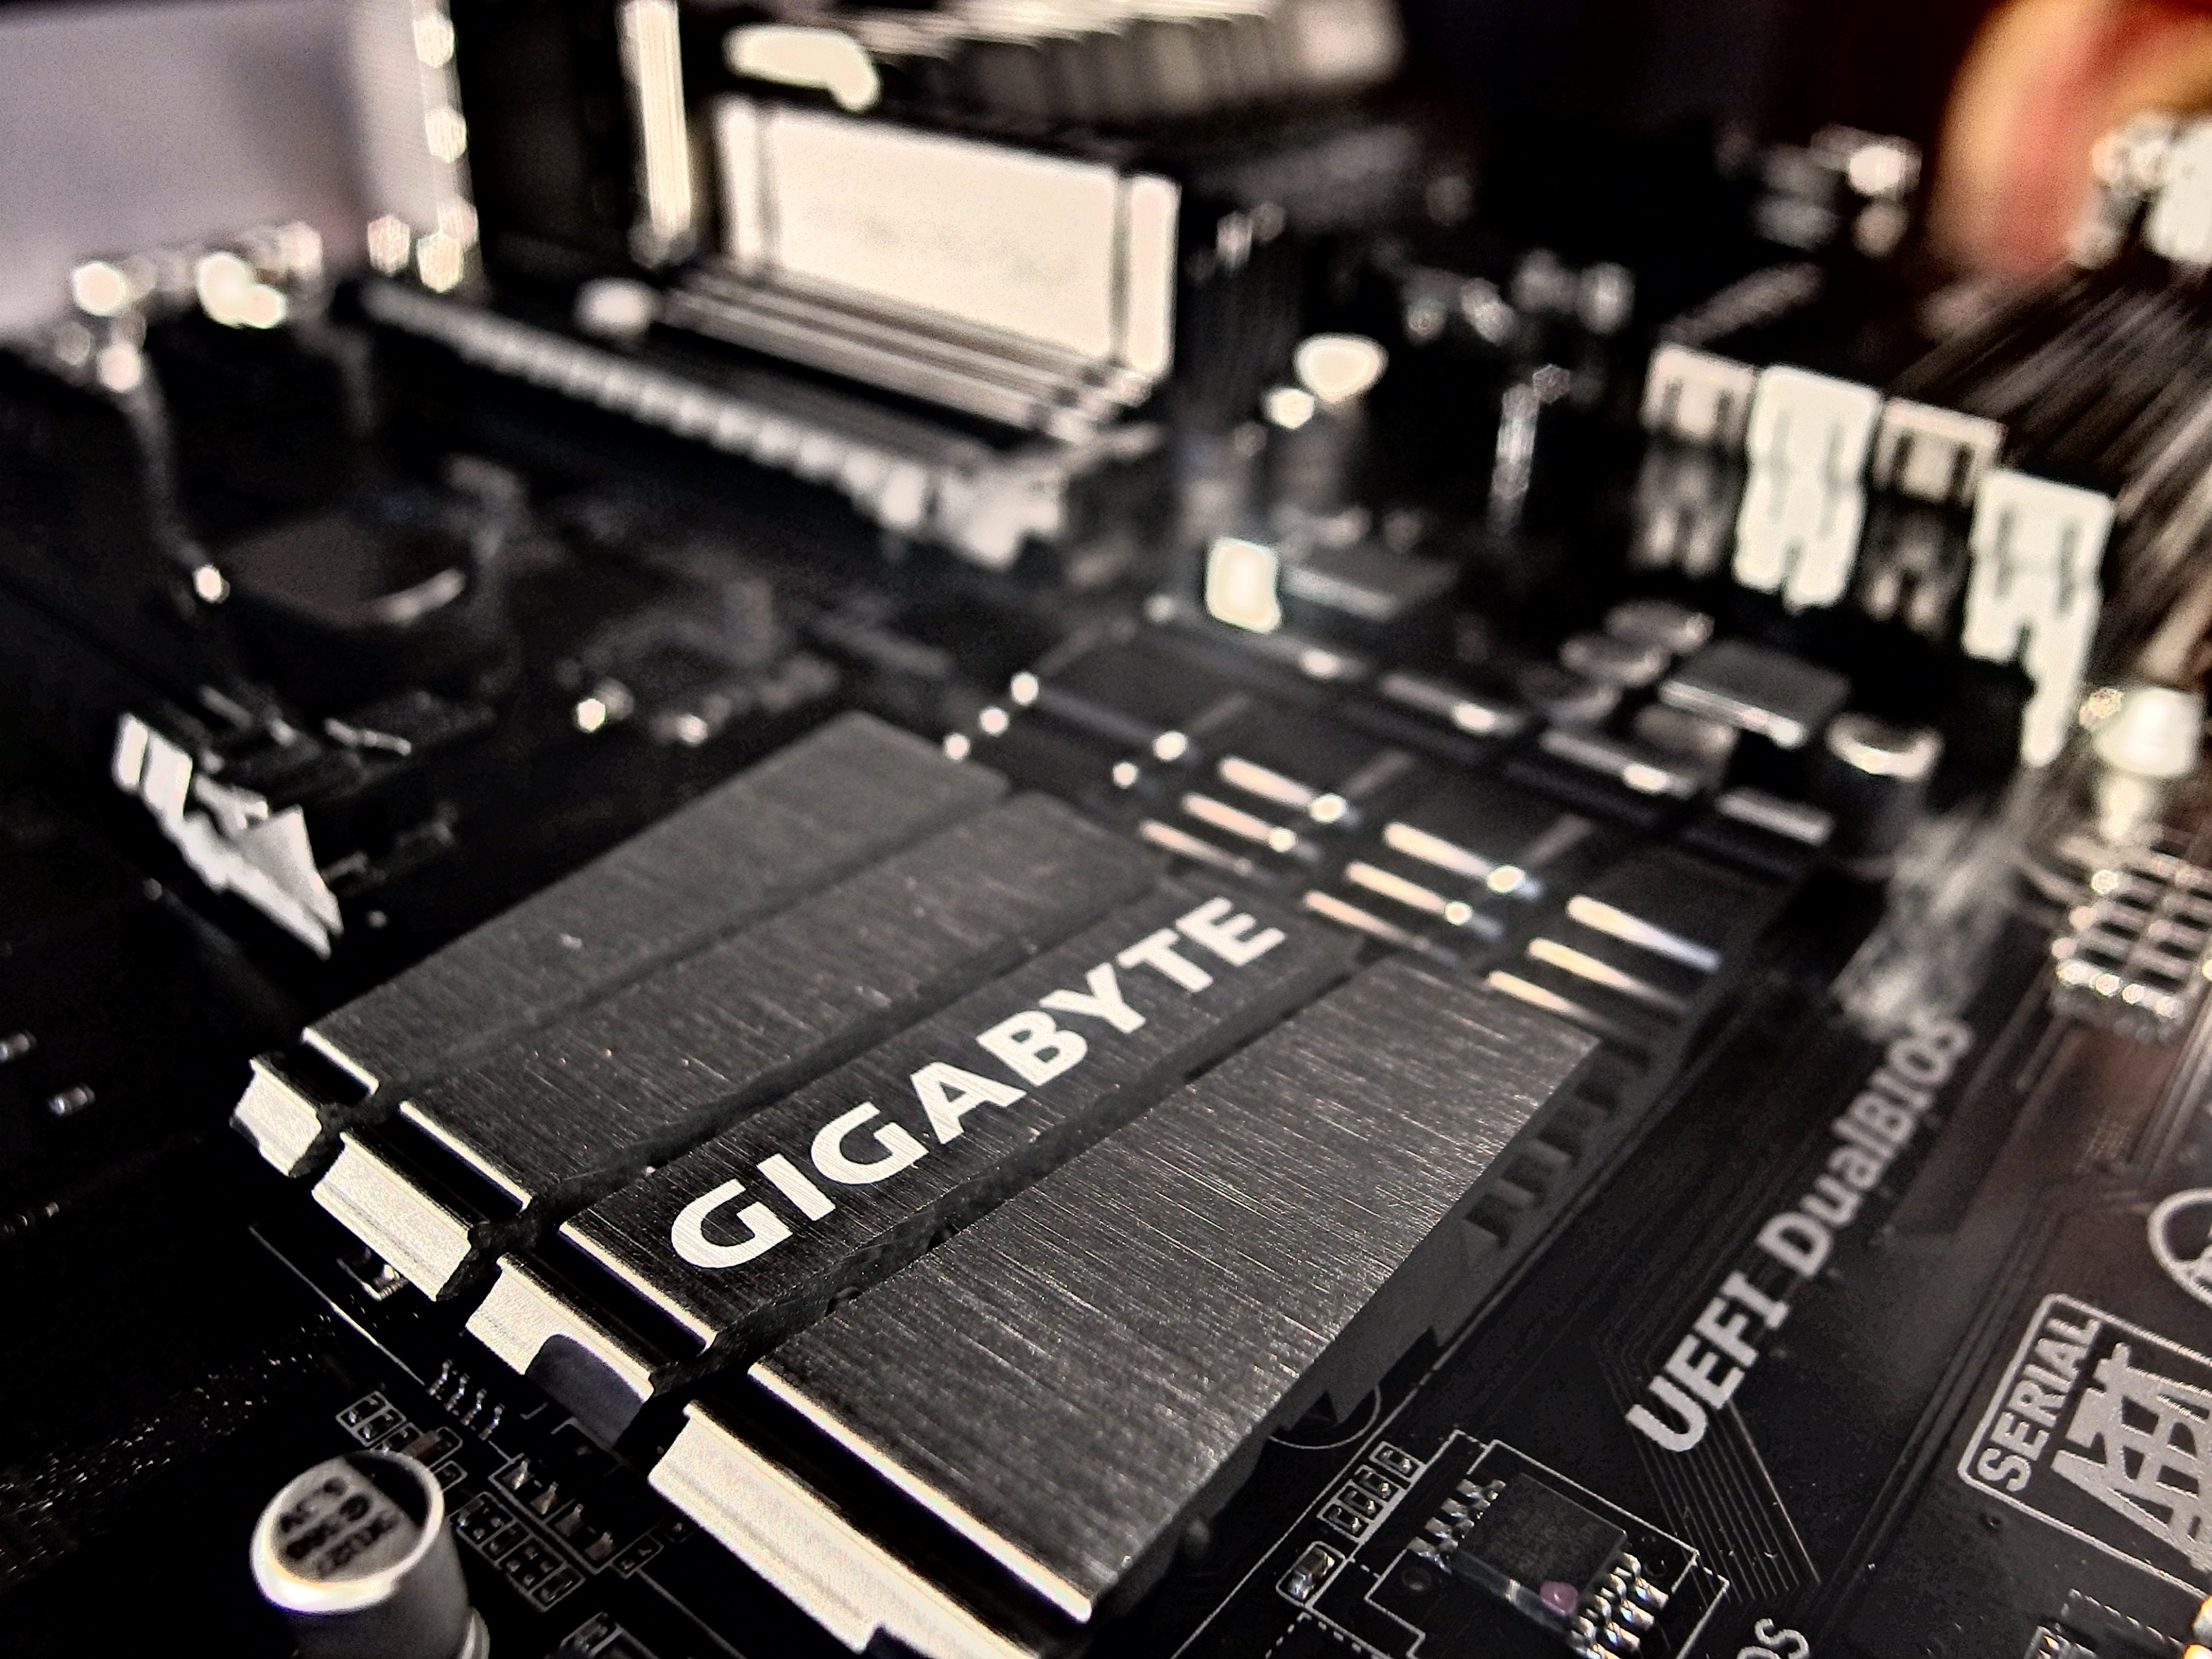
computer, technology, metal, desktop, industry, black, arm, electronics, silver, pc, polished, processor, linux, intel, hi tech, personal computer hardware, heatsink, amd, metellus